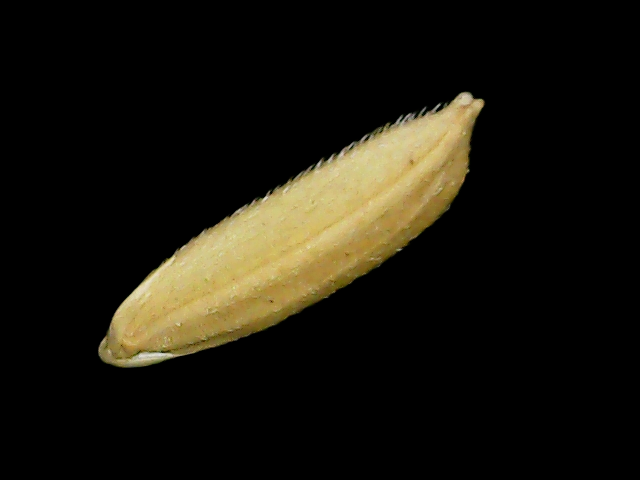
Rice variety: Binadhan11